Davide Marcandella

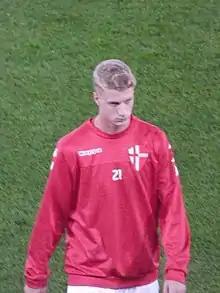
Marcandella with Padova in 2018

Davide Marcandella (born 21 March 1997) is an Italian footballer who plays as a midfielder for Serie D club Mestre.